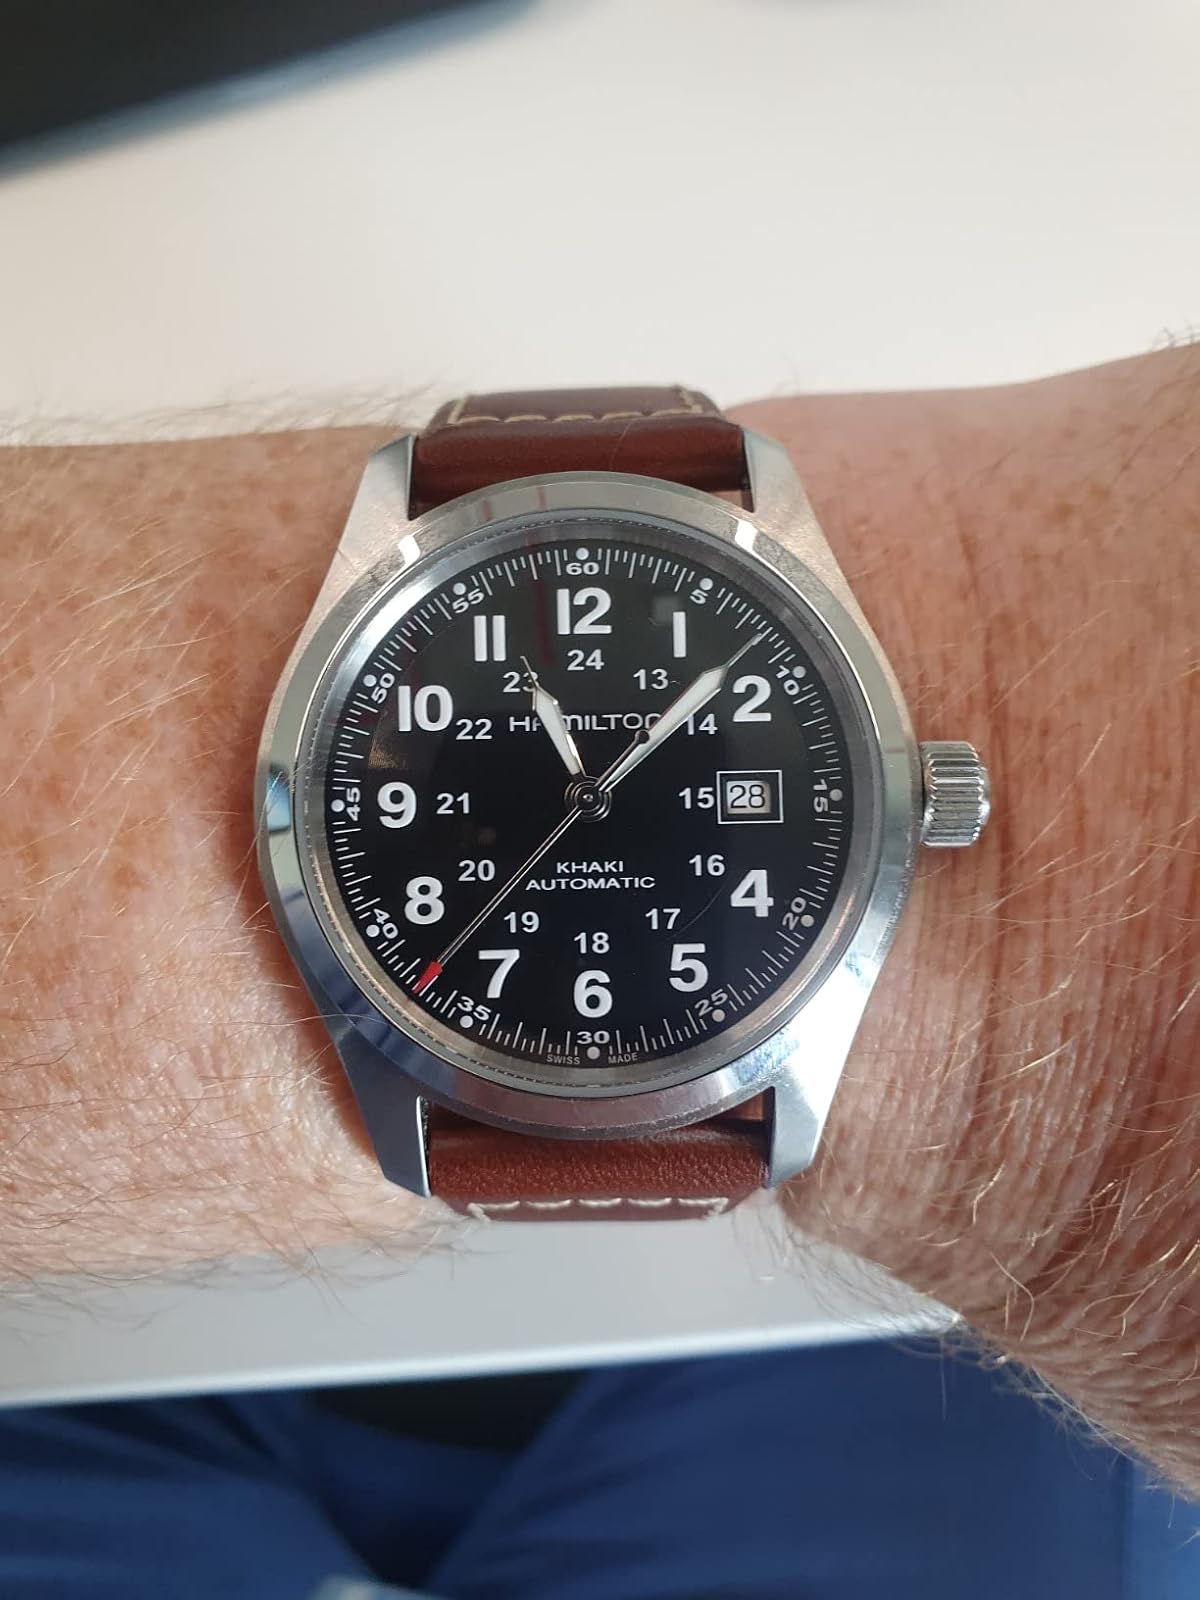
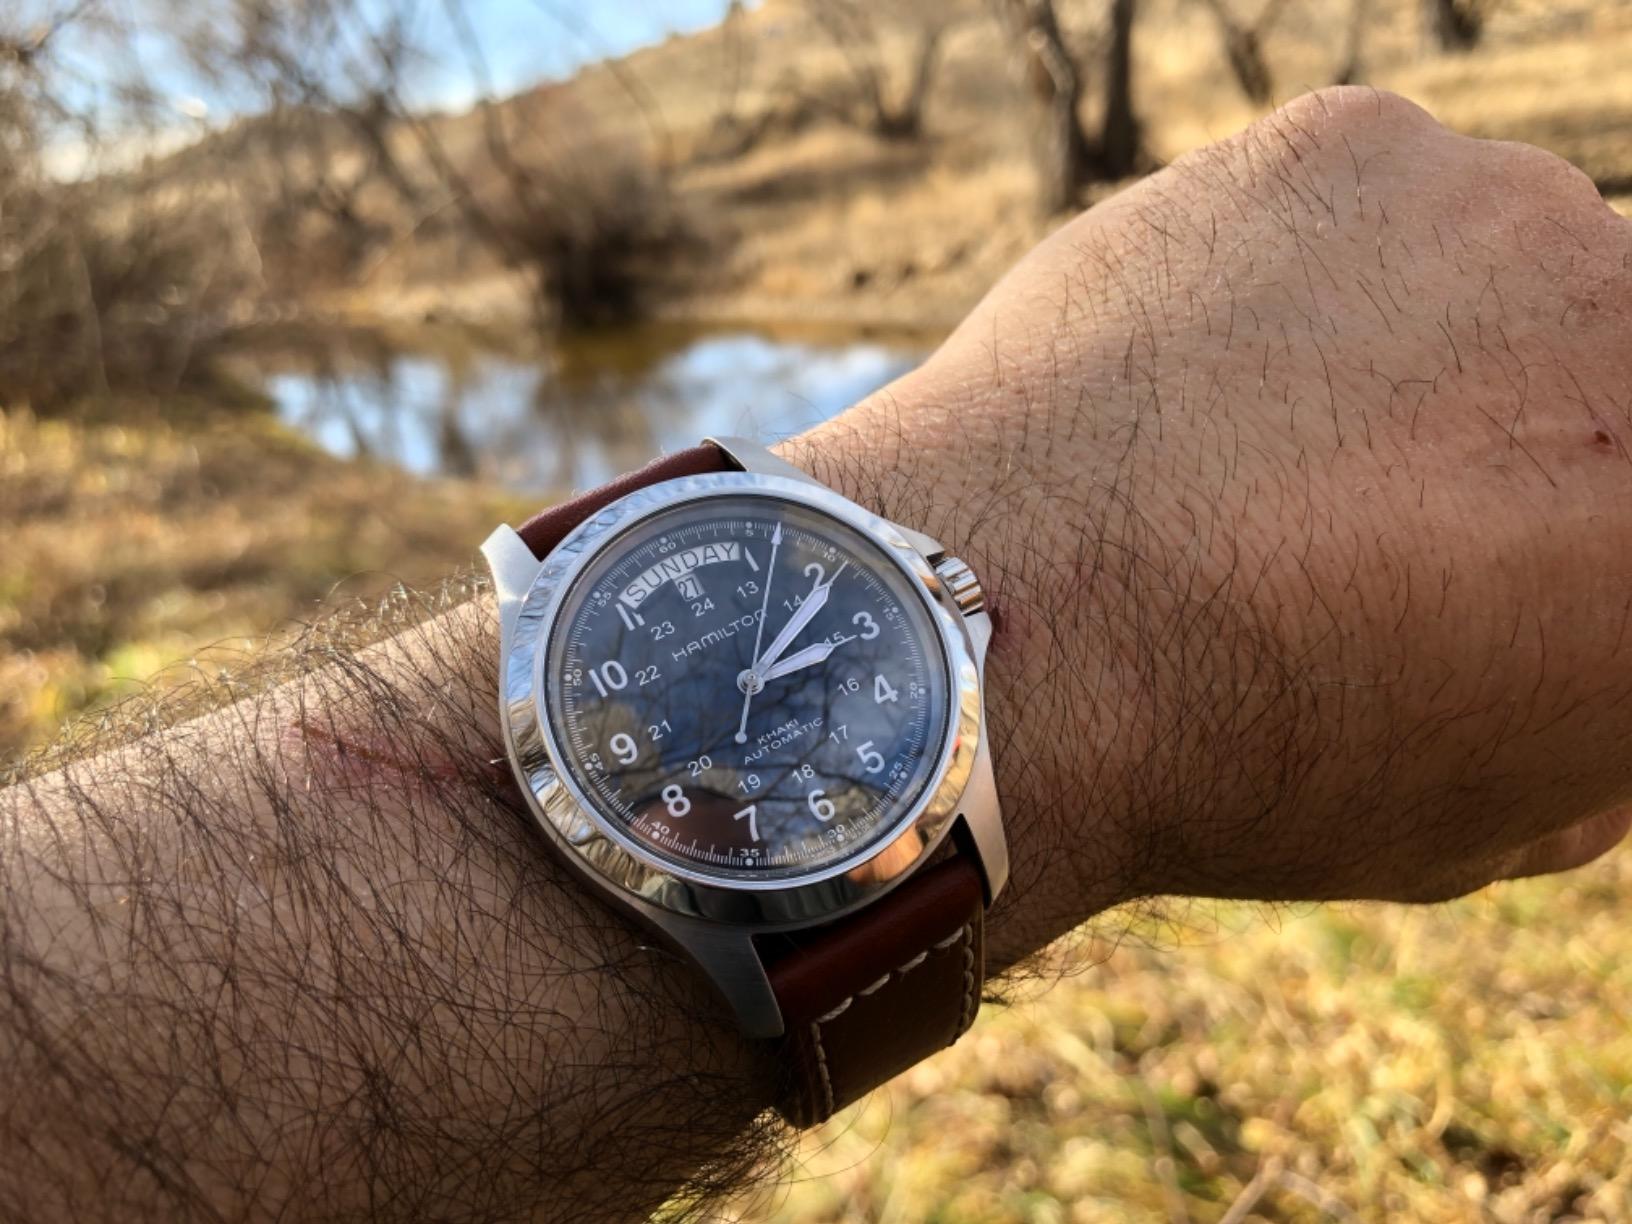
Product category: accessories_watch
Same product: no